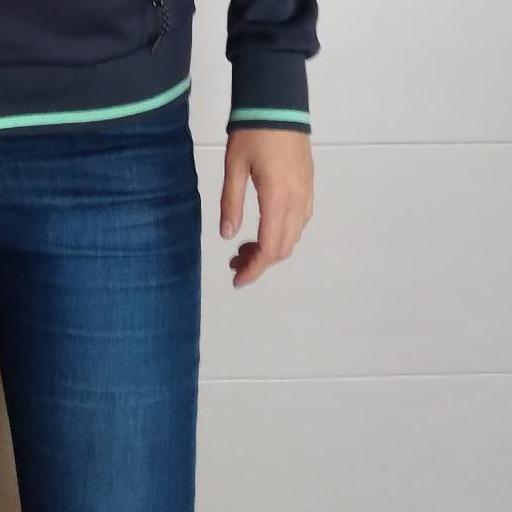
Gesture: no_gesture